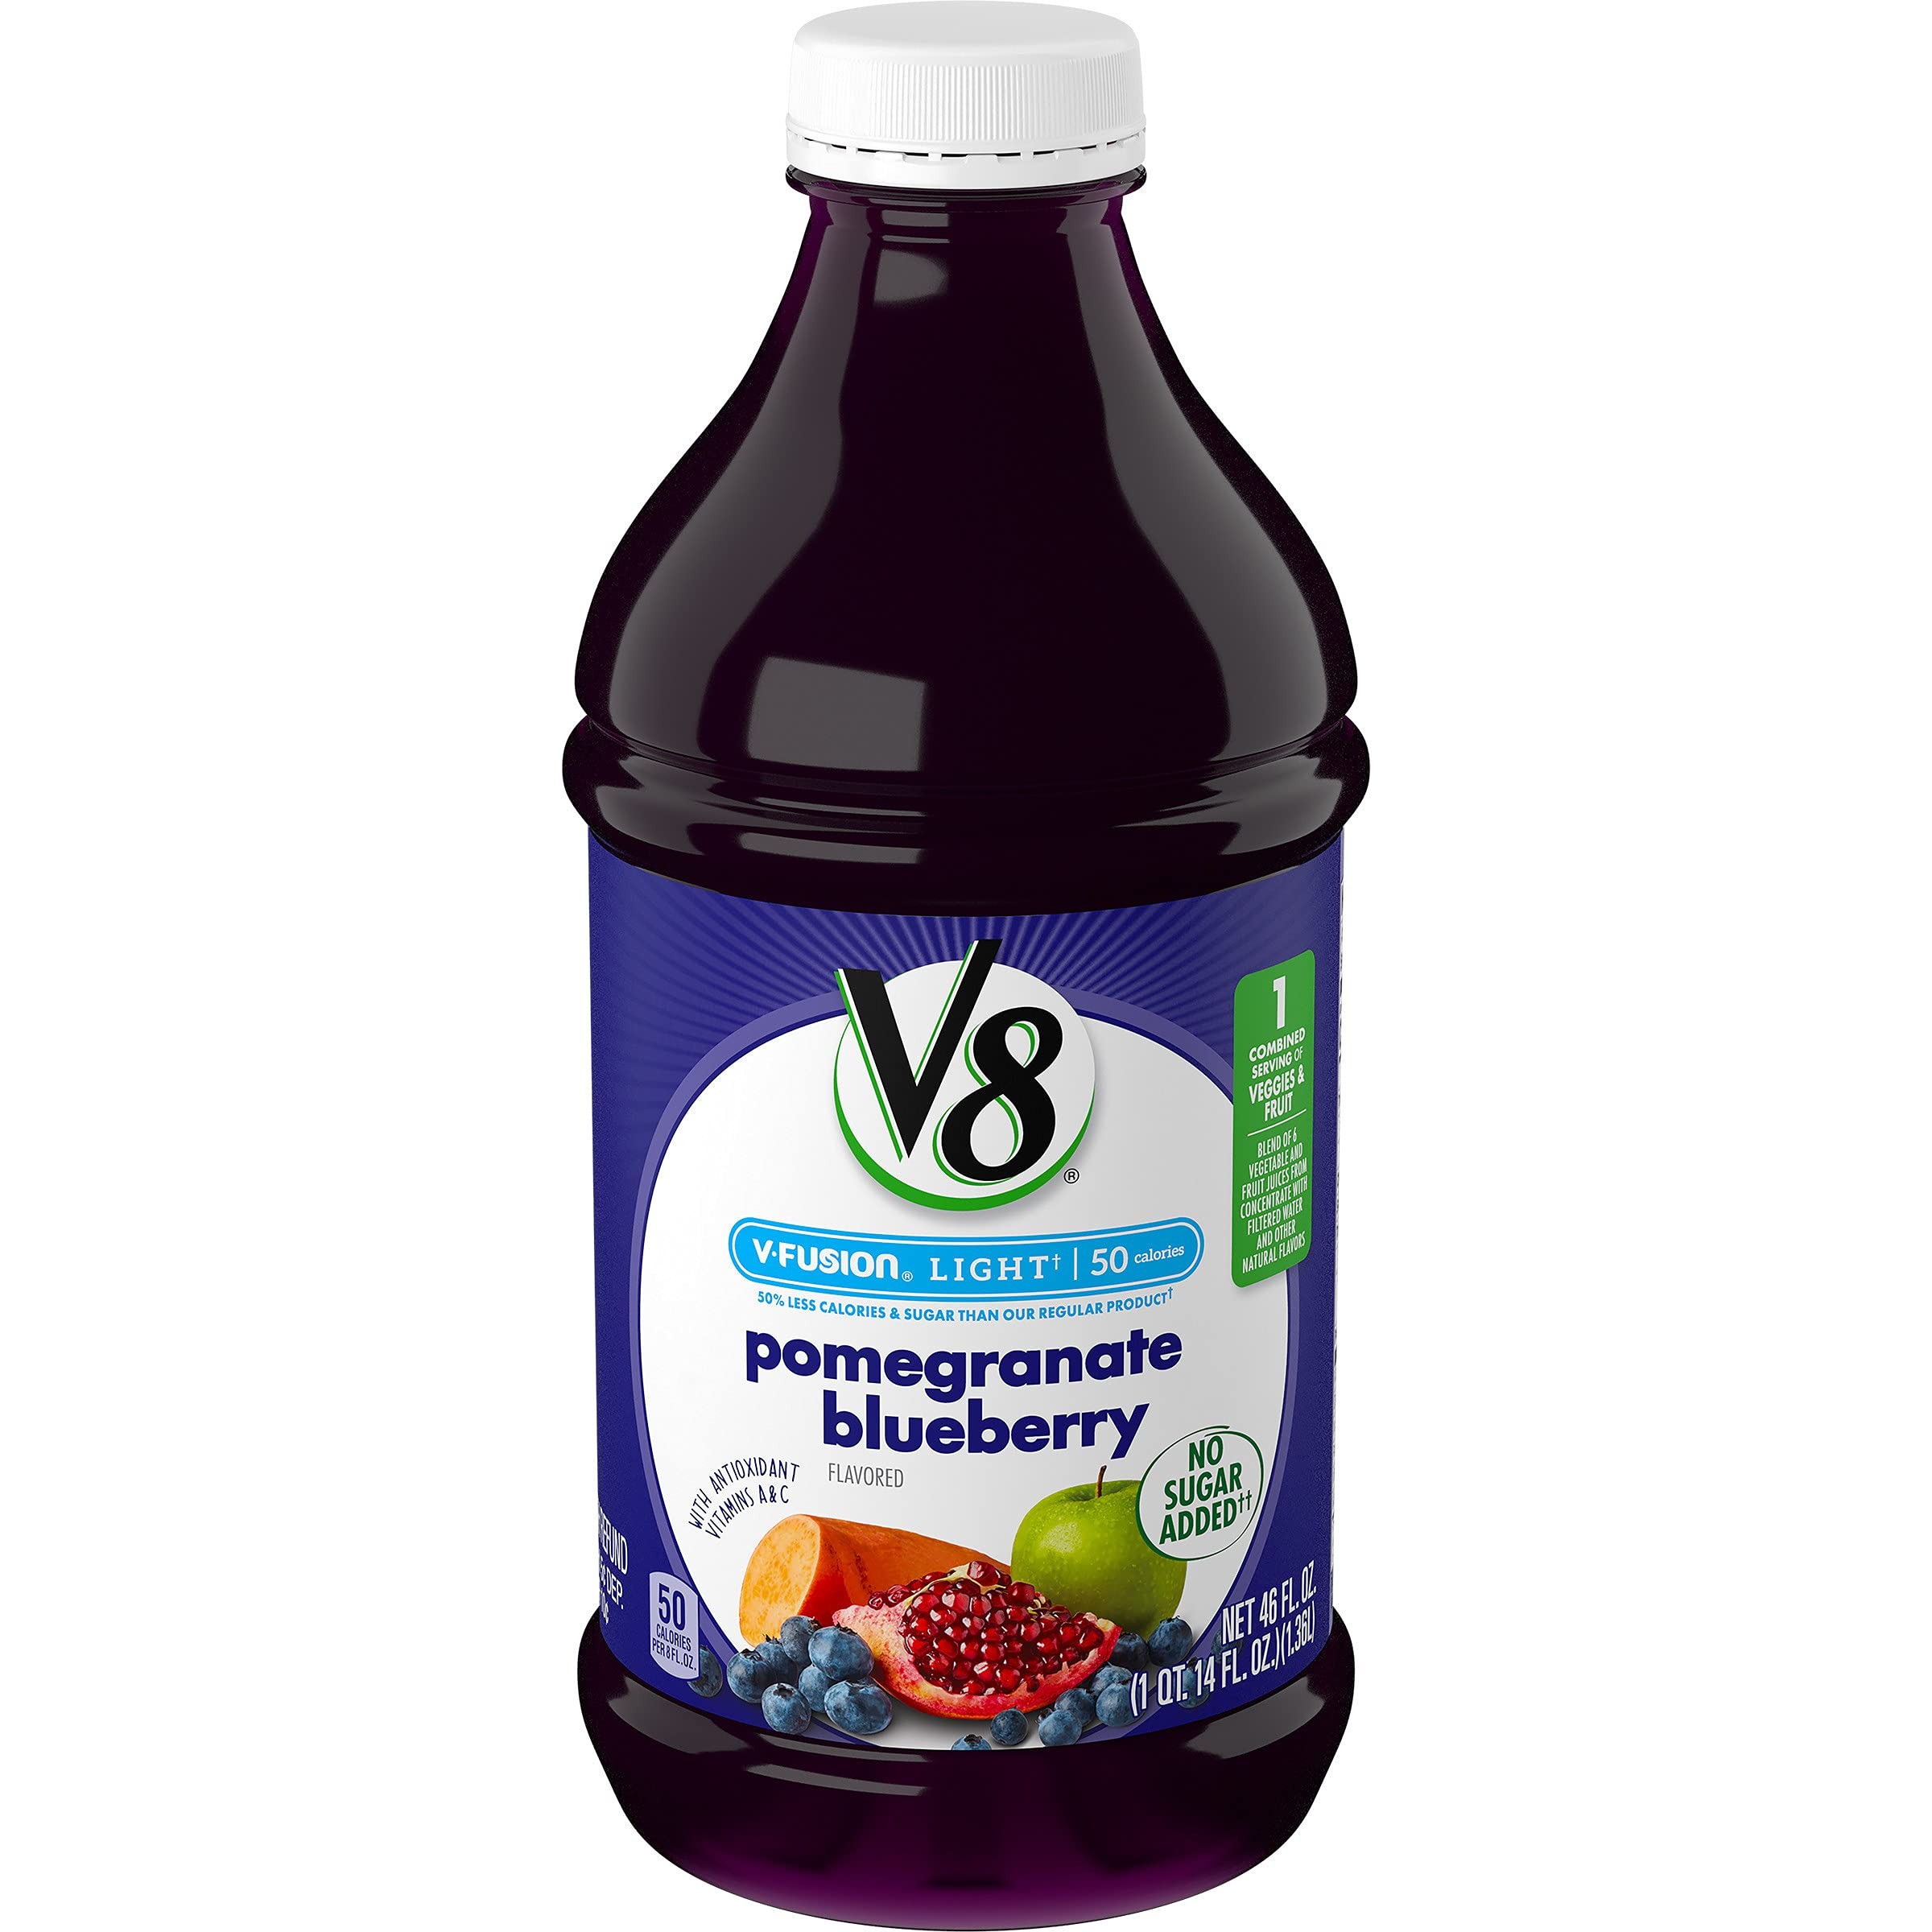
Item Name: V8 V-Fusion Light Pomegranate Blueberry, 46 Fl Oz (Pack of 6)
Bullet Point 1: 50% less calories & sugar than our regular product
Bullet Point 2: No sugar added*, and no high fructose corn syrup added
Bullet Point 3: 1 combined serving of vegetables and fruit
Bullet Point 4: Antioxidant vitamins A & C
Bullet Point 5: Non-GMO & Gluten Free
Value: 276.0
Unit: Fl Oz

Price: 3.715